Benton Fletcher

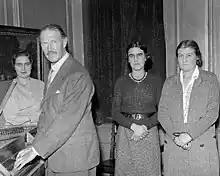
"Major G H Benton Fletcher (artist author and traveller) refused a public school education and became a licensed peddlar - the reason for this was that he wanted to study the conditions of doss houses at first hand - in his house in Holborn which was built by the first Duke of Devonshire - he has one of the finest collections of musical instruments in the world and he allows students to practise on them for a fee of sixpence an hour - his house is also the headquarters of the famous Tudor Singers and very often Major Benton Fletcher accompanies them during rehearsals on his historic instruments - photo shows Major G H Benton Fletcher playing the accompaniment for members of the Tudor Singers on one of his valuable instruments - a virginal of Queen Elizabeth period 24 October 1934"

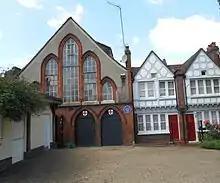
Red Cross Hall and Redcross Cottages 6 and 5

Major George Henry Benton Fletcher (22 October 1866 – 31 December 1944) was a collector of early keyboard instruments including virginals, clavichords, harpsichords, spinets and early pianos. His collection is currently housed and kept in playing condition by the National Trust in Fenton House, a beautiful late 17th century merchant's house in, Hampstead, north London.